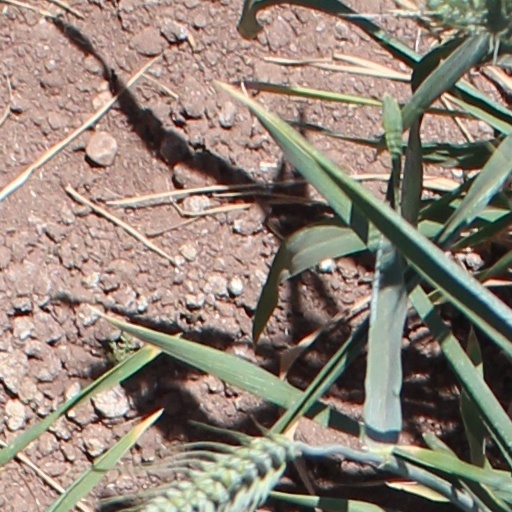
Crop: wheat